Francisco del Rosario Sánchez

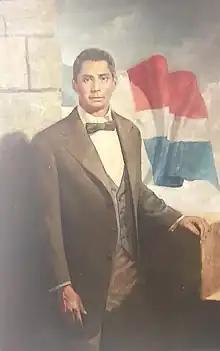
Portrait of General Francisco del Rosario Sánchez

Francisco del Rosario Sánchez (March 9, 1817 – July 4, 1861) was a Dominican revolutionary, politician, and former president of the Dominican Republic. He is considered by Dominicans as the second prominent leader of the Dominican War of Independence, after Juan Pablo Duarte and before Matías Ramón Mella. Widely acknowledged as one of the Founding Fathers of the Dominican Republic, and the only martyr of the three, he is honored as a national hero. In addition, the Order of Merit of Duarte, Sánchez and Mella is named partially in his honor.